Max Ewing

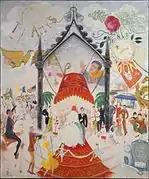
Ewing is depicted in this painting by Florine Stettheimer, "The Cathedrals of Fifth Avenue" (1931). Oil on canvas, 60 x 50 in. (152.4 x 127 cm). Metropolitan Museum of Art, New York. Gift of Ettie Stettheimer, 1953. 53.24.4.

Max Ewing (April 7, 1903–June 16, 1934) was an American photographer, novelist, composer, pianist, and sculptor. He is best known for his photographs of his friends and contemporaries, including Muriel Draper, Paul Robeson, Berenice Abbott and George Platt Lynes. His most notable installations and photographic series include his 1928 exhibition, “Gallery of Extraordinary Portraits,” and the portrait series Carnival of Venice (also known as Les Amants du Venise). After his death, his photographs and papers were collected by Carl Van Vechten and donated to the Beinecke Rare Book and Manuscript Library at Yale University. The Max Ewing archive documents the life and experience of a queer young man in the urban and rural U.S. in the 1920s and ‘30s.